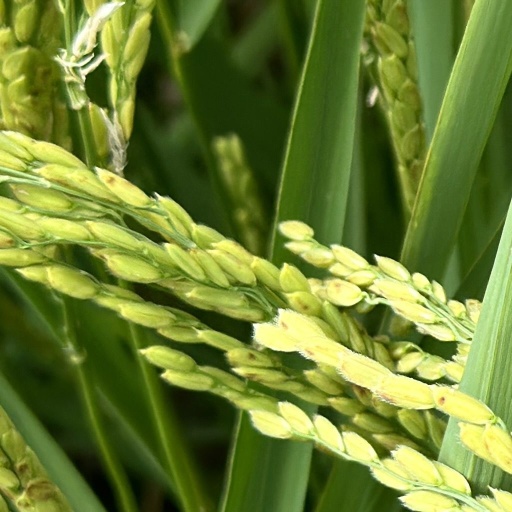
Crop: rice